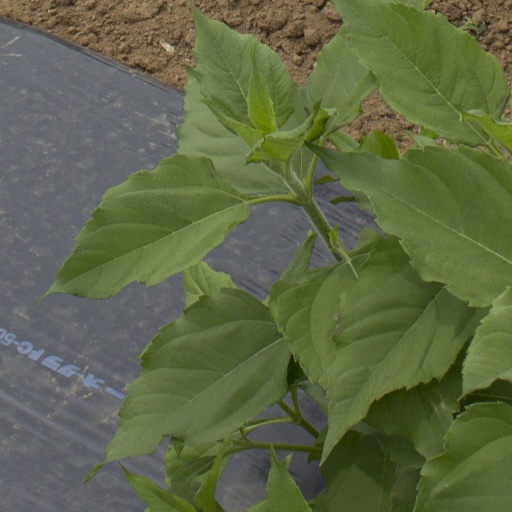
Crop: Jerusalem artichoke